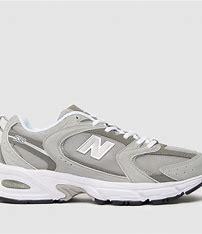
Brand: New
Model: Balance New Balance 530